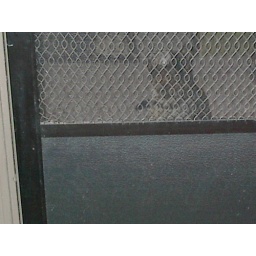
door is so good at cat containing. Cat is not always pleased by this